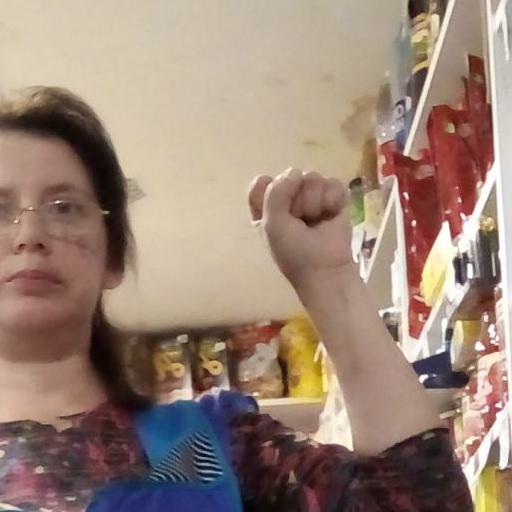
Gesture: fist